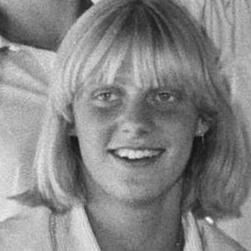
Age: 17